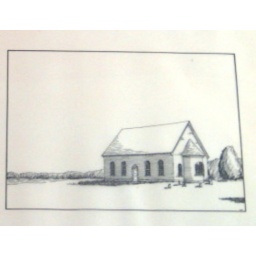
This Christ Episcopal Church was built in 1736 &amp;amp; has a door facing where the middle window is